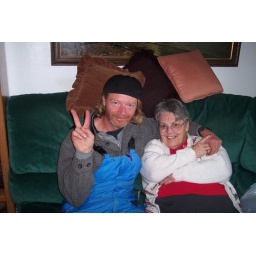
our living legend relative. featured in magazines, a book and a movie- he's a modern mountain man.